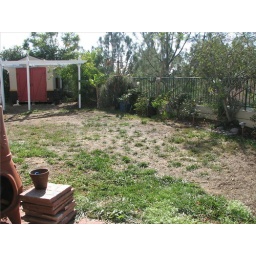
Letting the grass die. Sorry grass. Notice roses against the fence. They will be transplanted to the rose &amp;quot;ghetto.&amp;quot;